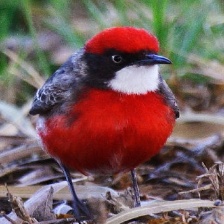
Species: CRIMSON CHAT
Scientific name: EPTHIANURA TRICOLOR